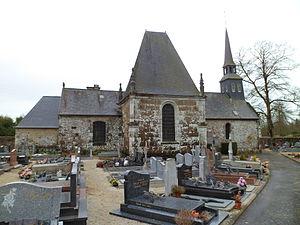
Église Saint-Symphorien de fr:Saint-Symphorien-des-Monts
Saint-Symphorien-des-Monts est une ancienne commune française, située dans le département de la Manche en région Normandie, peuplée de 146 habitants, commune déléguée au sein de Buais-les-Monts depuis le 1ᵉʳ janvier 2016.